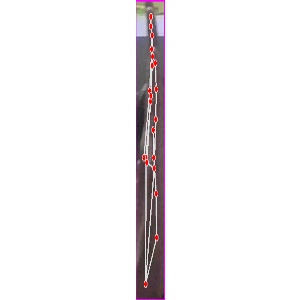
अक्षर: द